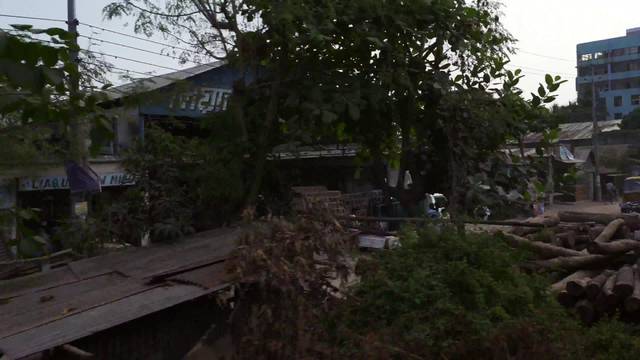
Region: Bangladesh
Coordinates: 23.936, 90.413